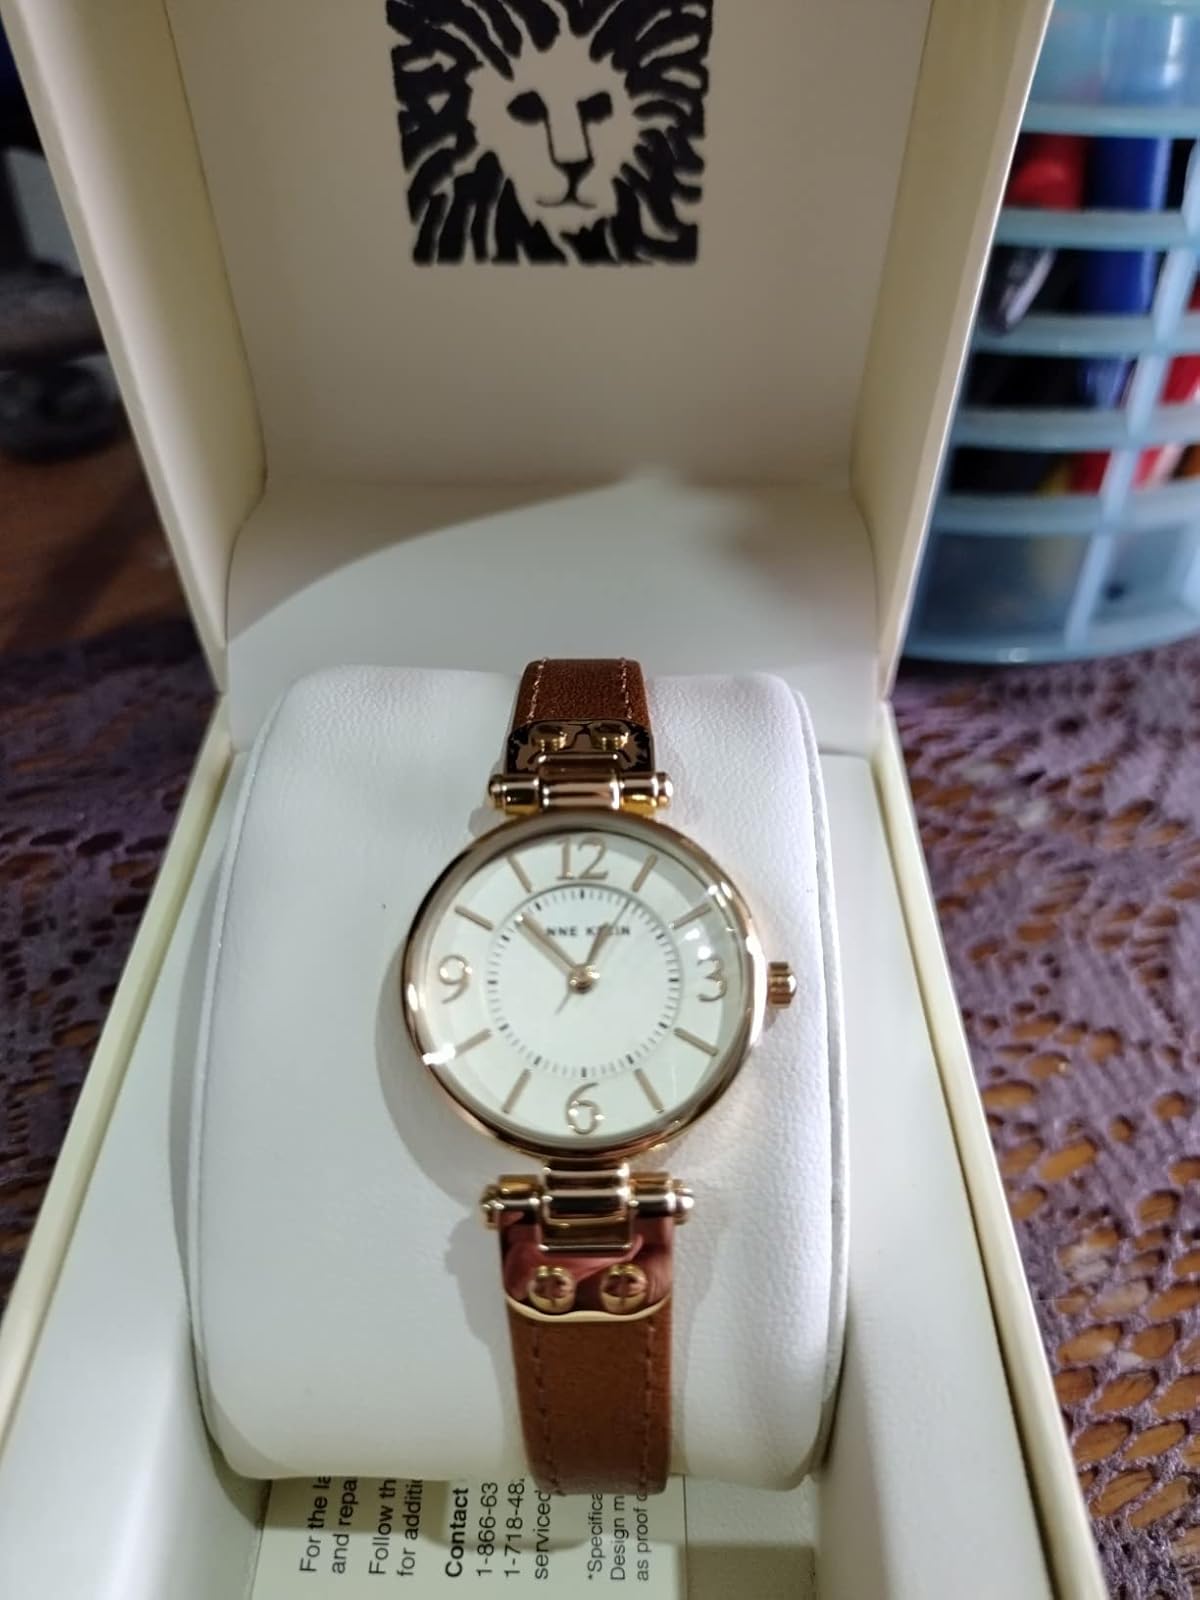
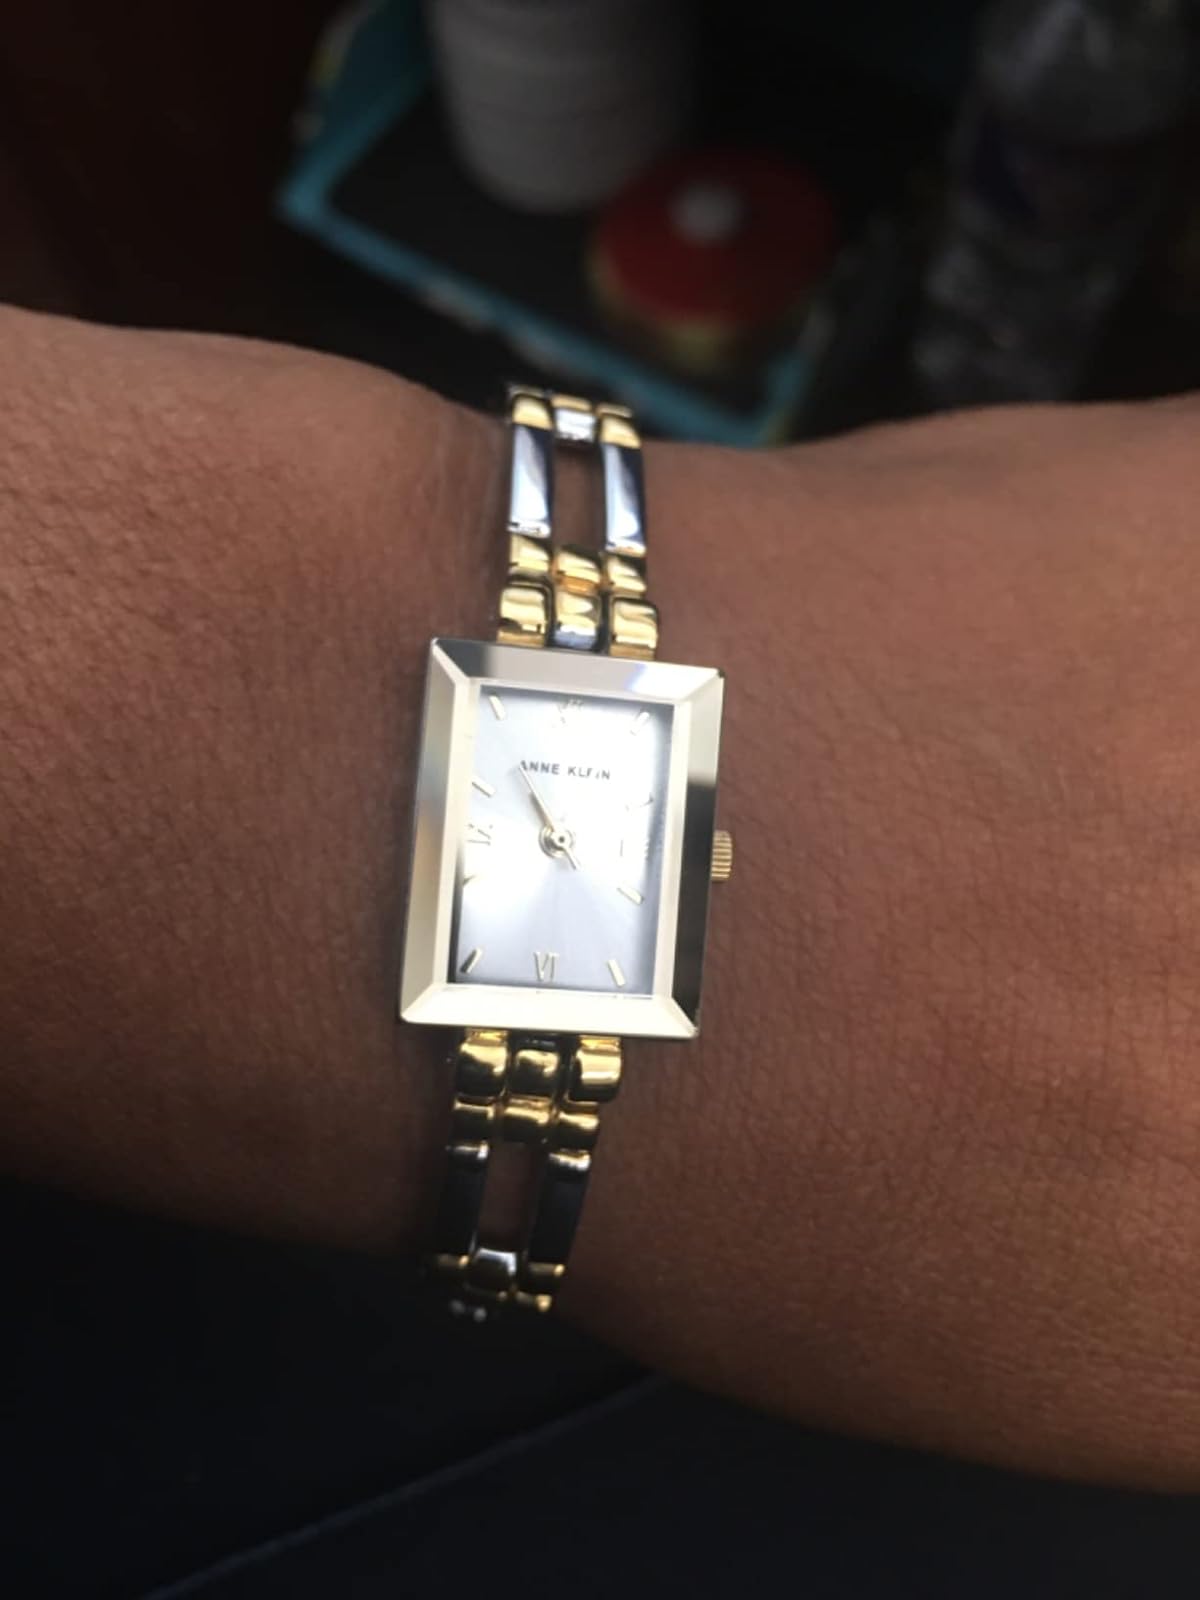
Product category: accessories_watch
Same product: no